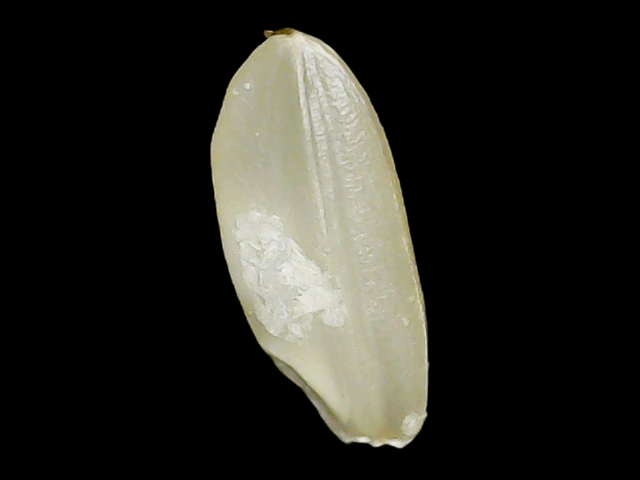
Rice variety: Binadhan10